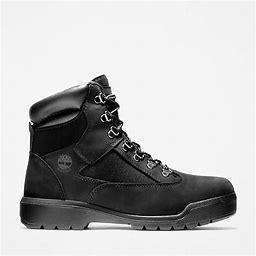
Brand: Timberland
Model: 6 Inch Field